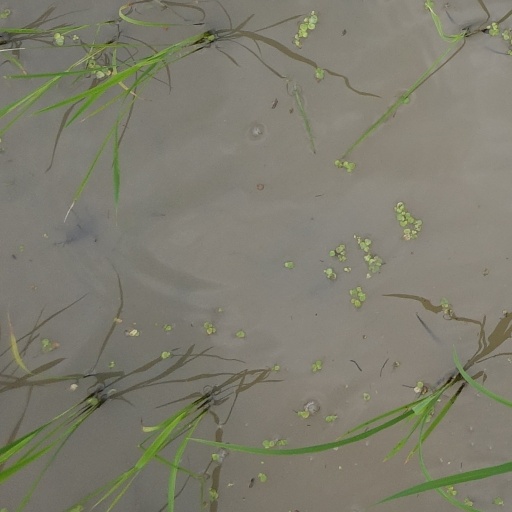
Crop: rice